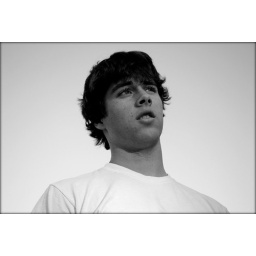
The sky was so blue today in this picture, but I liked the Black and White better! ;-)